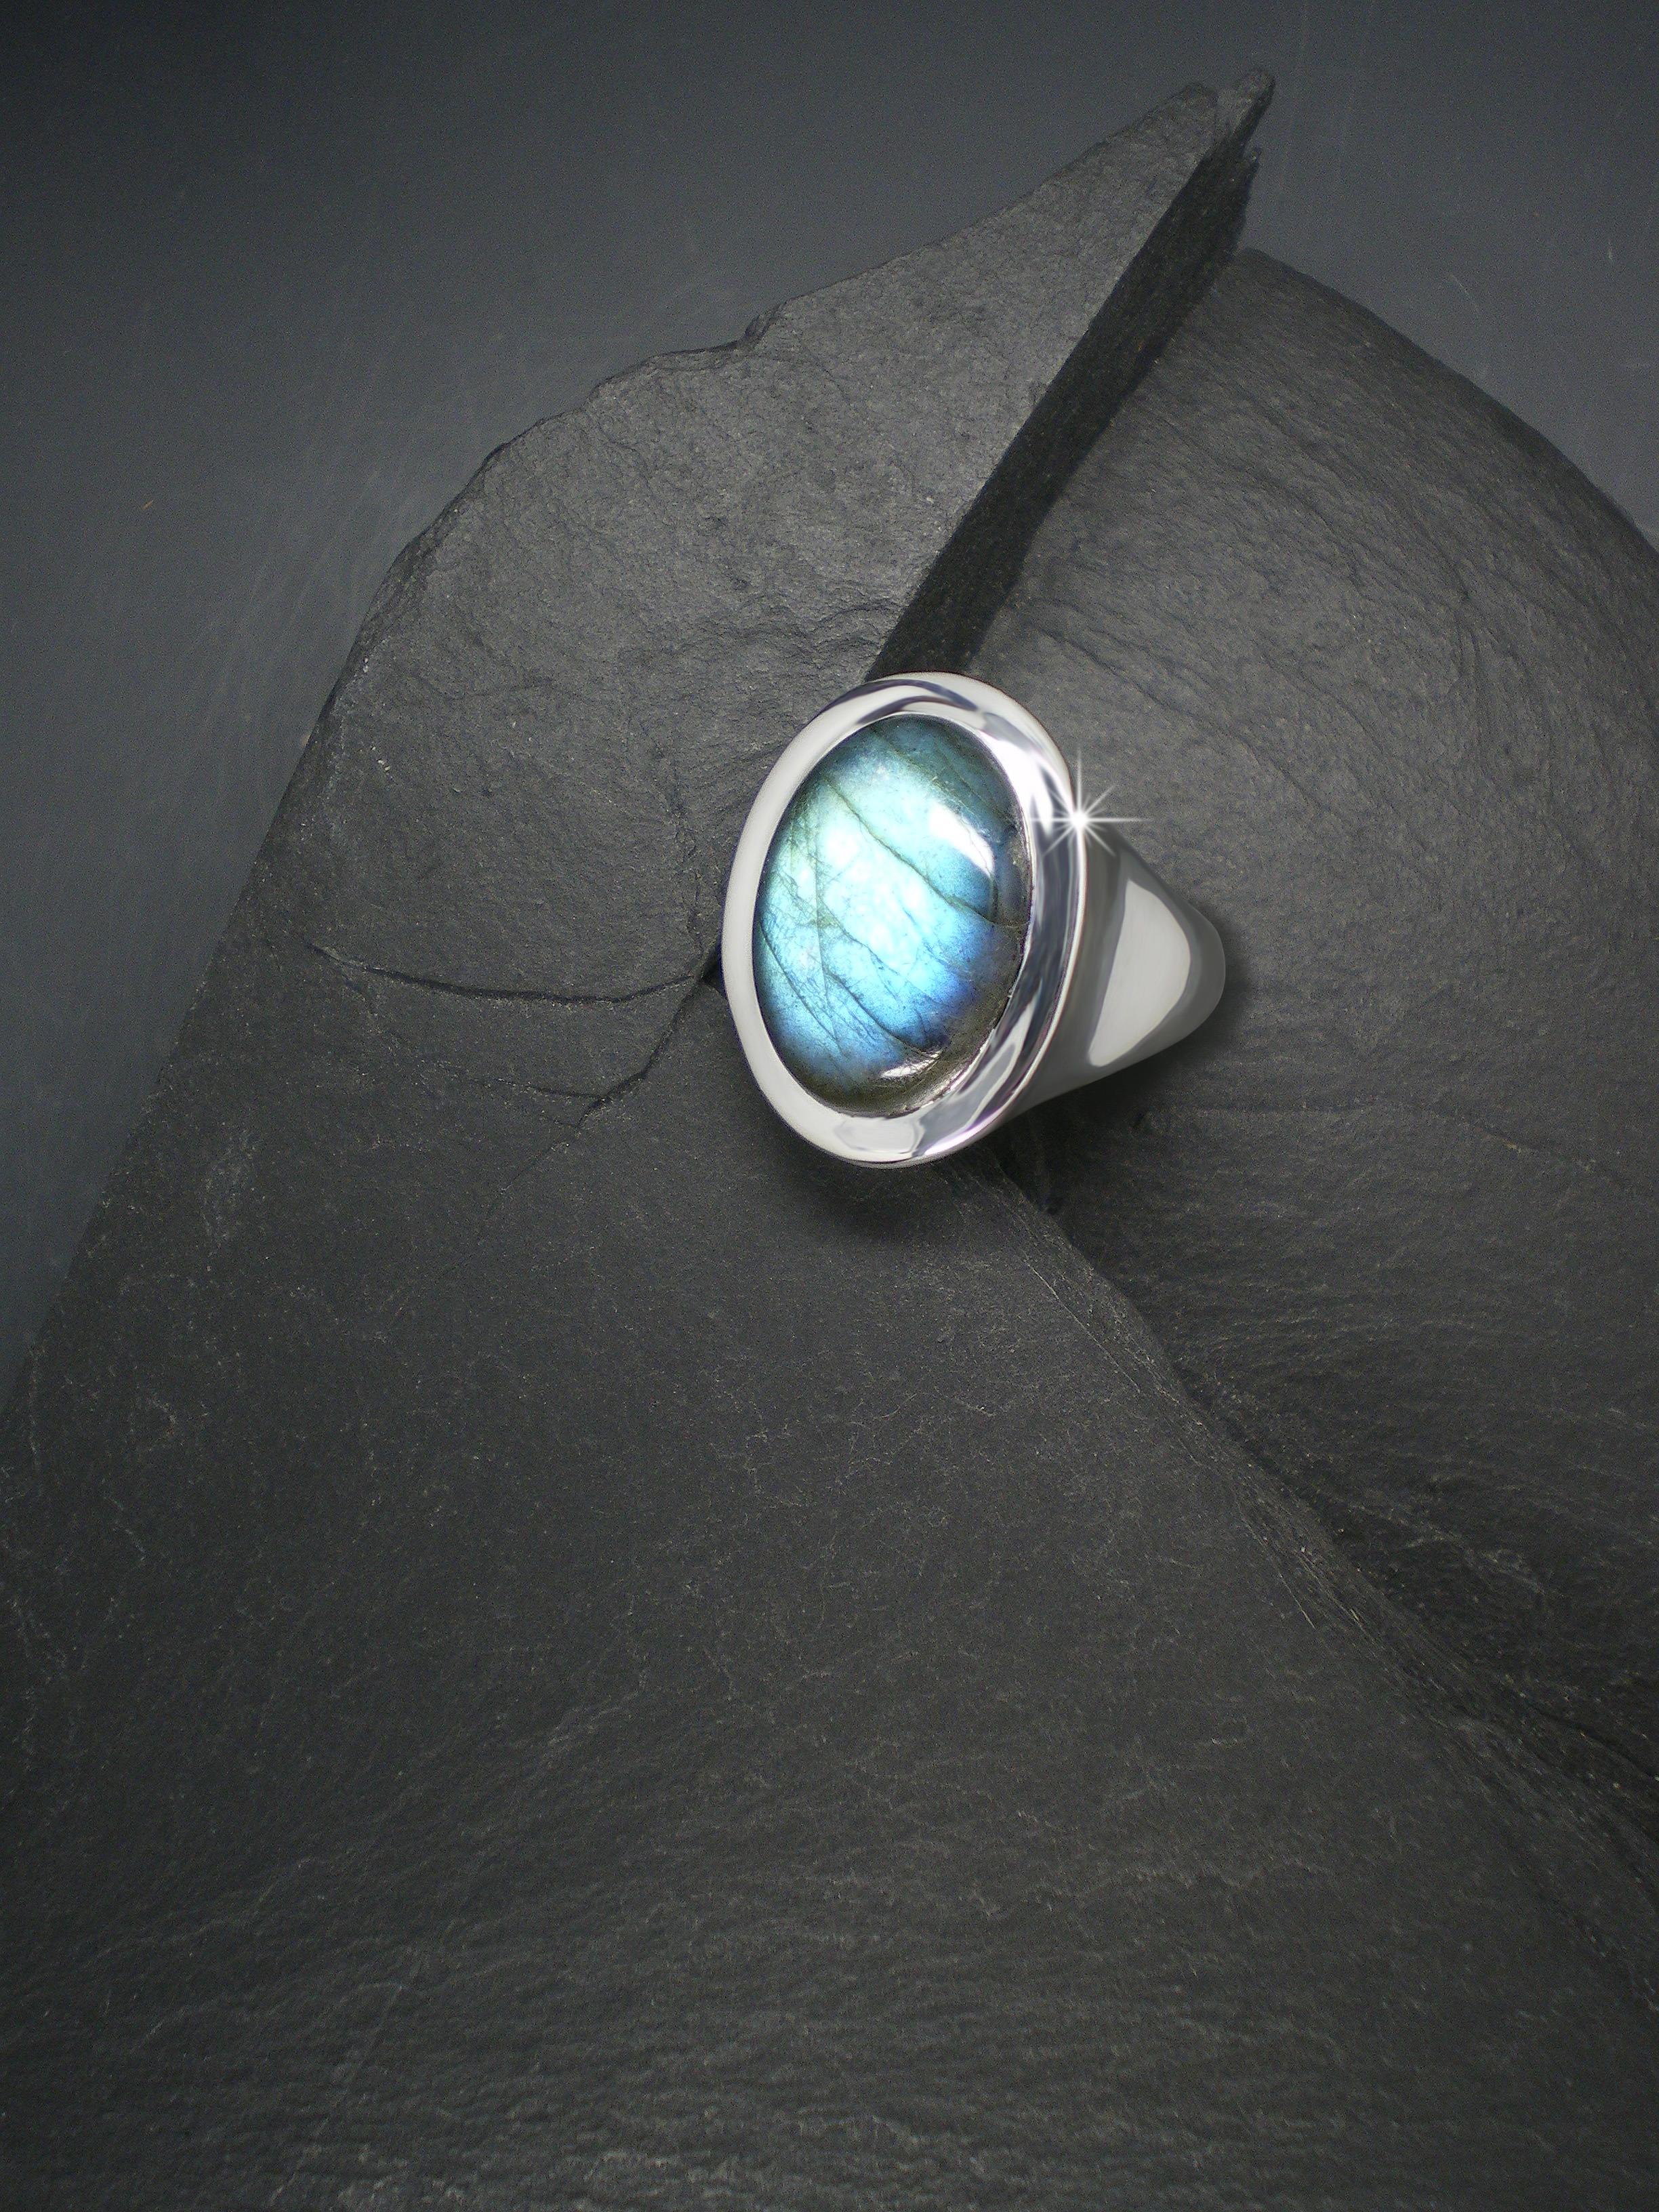
ring, blue, material, circle, jewellery, turquoise, silver, violet, gem, granite, shape, shimmer, gemstone, polished, bluish, labradorite, granite slab, silver jewelry, fashion accessory